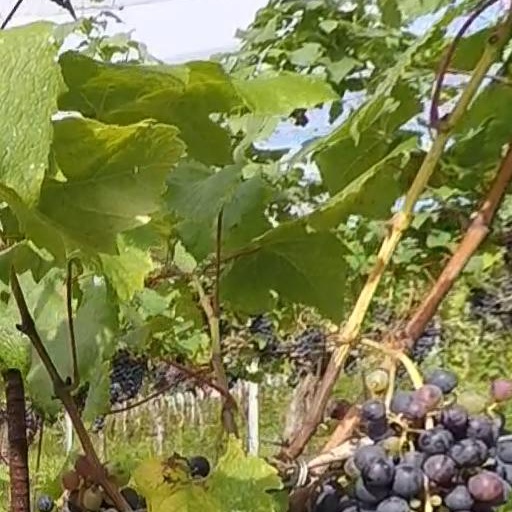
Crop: grape